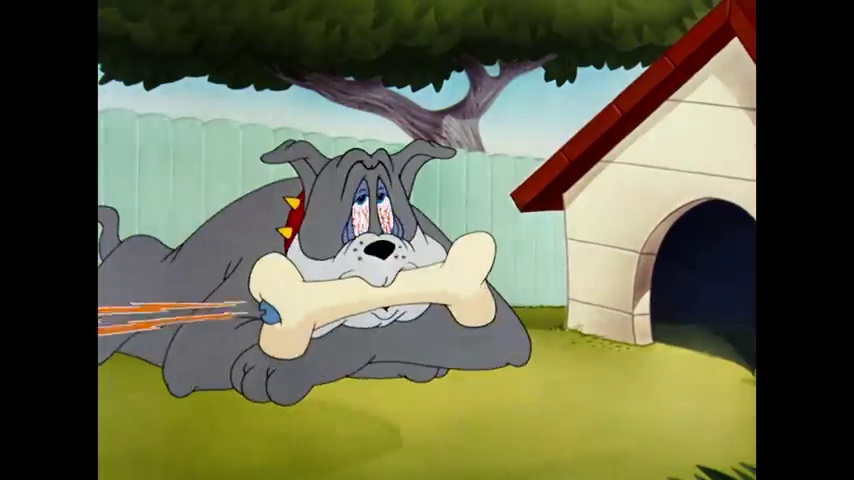
Portrait style: Cartoon Portrait